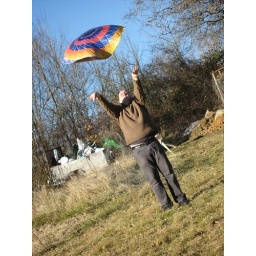
Mum gave Matt and Robin a flying saucer each for Christmas which we attempted to fly in the field